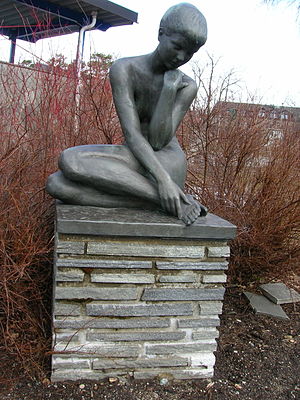
Rana / Navnet Rana
Statue i bronze af Rana-Nijeta i centrum af Mo i Rana
Rana er en kommune i Nordland fylke i Norge. Den grænser i nord til Meløy, Beiarn og Saltdal, i syd til Hemnes og Leirfjord og i vest til Nesna, Lurøy og Rødøy. Kommunen har en lang grænse til Sverige i øst og sydøst. Rana er Norges fjerdestørste kommune i areal og Norges største bykommune efter areal.